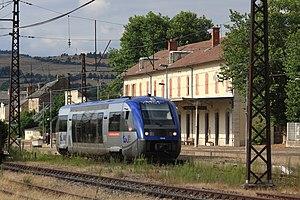
La gare de Sévérac-le-Château, parfois appelée gare de Sévérac d'Aveyron, est une gare ferroviaire française de la ligne de Béziers à Neussargues, située à proximité du centre-ville de Sévérac-le-Château, sur le territoire de la commune de Sévérac d'Aveyron, dans le département de l'Aveyron, en région Occitanie.